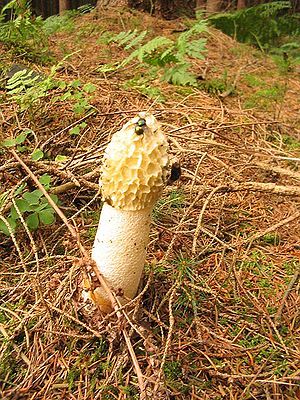
Almindelig stinksvamp
Almindelig stinksvamp
"Almindelig stinksvamp er, som navnet antyder, ildelugtende. Den vokser på formuldet materiale fra træer. Svampen kaldes også ""hekseæg"" i den tidlige fase, hvor svampen er en knold i skovbunden. Svampen vokser op i august. Slimlaget, der dækker svampen, indeholder svampens sporer. Den særprægede lugt fra svampen tiltrækker fluer. Fluerne spiser af slimlaget og spreder dermed sporerne.